Toronto Argonauts

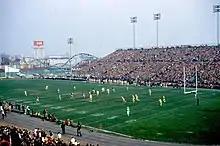
Argonauts vs Tiger-Cats at Exhibition Stadium in fall of 1971

The Argos reached an all-time low in 1981 when they finished 2–14; this despite having such talented players as quarterback Condredge Holloway, running back Cedric Minter, and receiver Terry Greer. The team began the year 0–10 and there was talk of a "perfect" losing season. The team had been inept so long by this point (29 seasons without a Grey Cup win) that the notion of an "Argo Bounce" had become inverted; now "it was the unluckiest bounce in the world, the one that usually arose from the Argos' uncanny ability to lose critical games in the dying minutes by committing an improbable blunder."